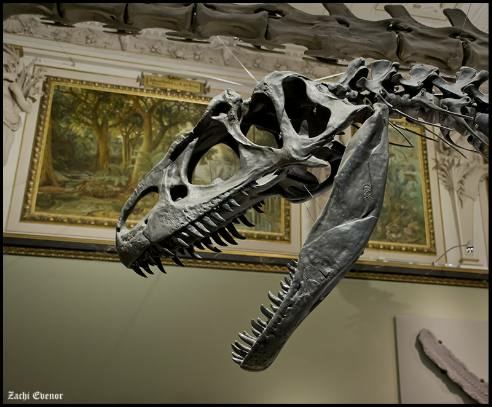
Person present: No